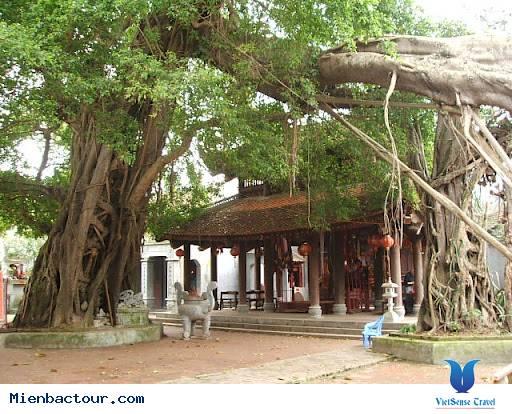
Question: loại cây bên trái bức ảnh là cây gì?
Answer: cây si